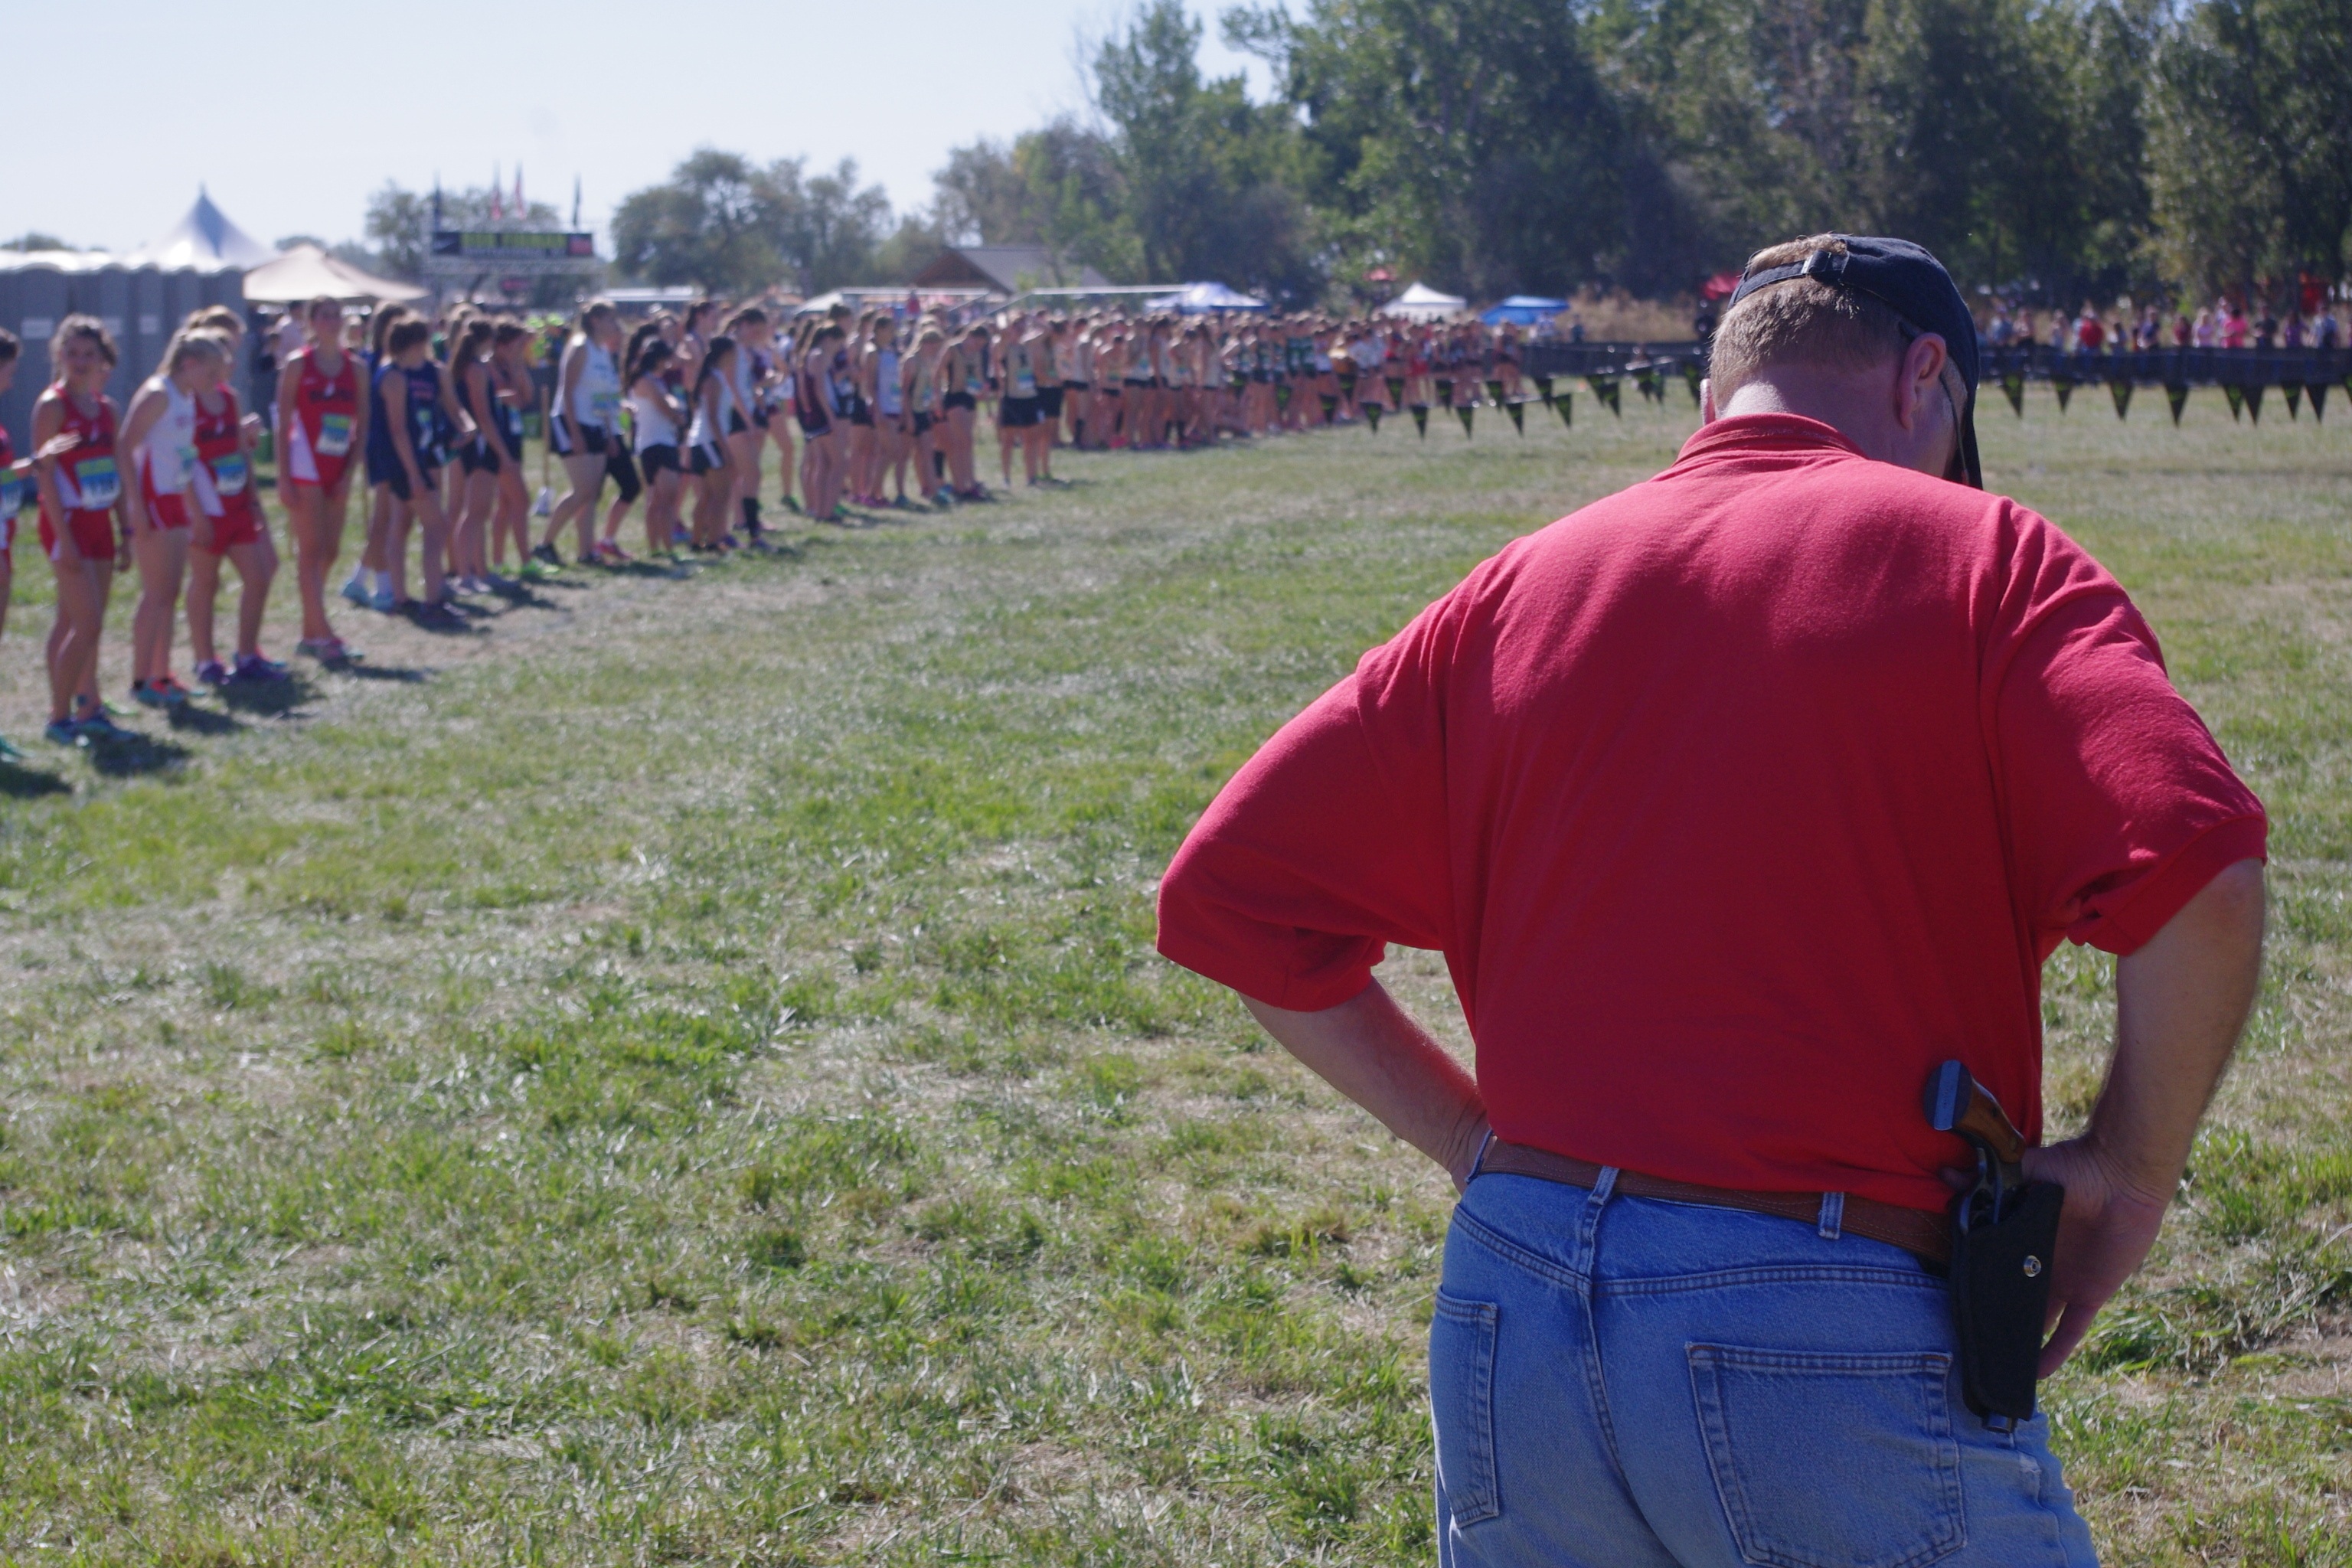
start, race, girls, sports, runners, athlete, xc, official, cross country, running race, starting line